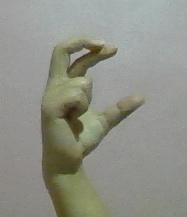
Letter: thal